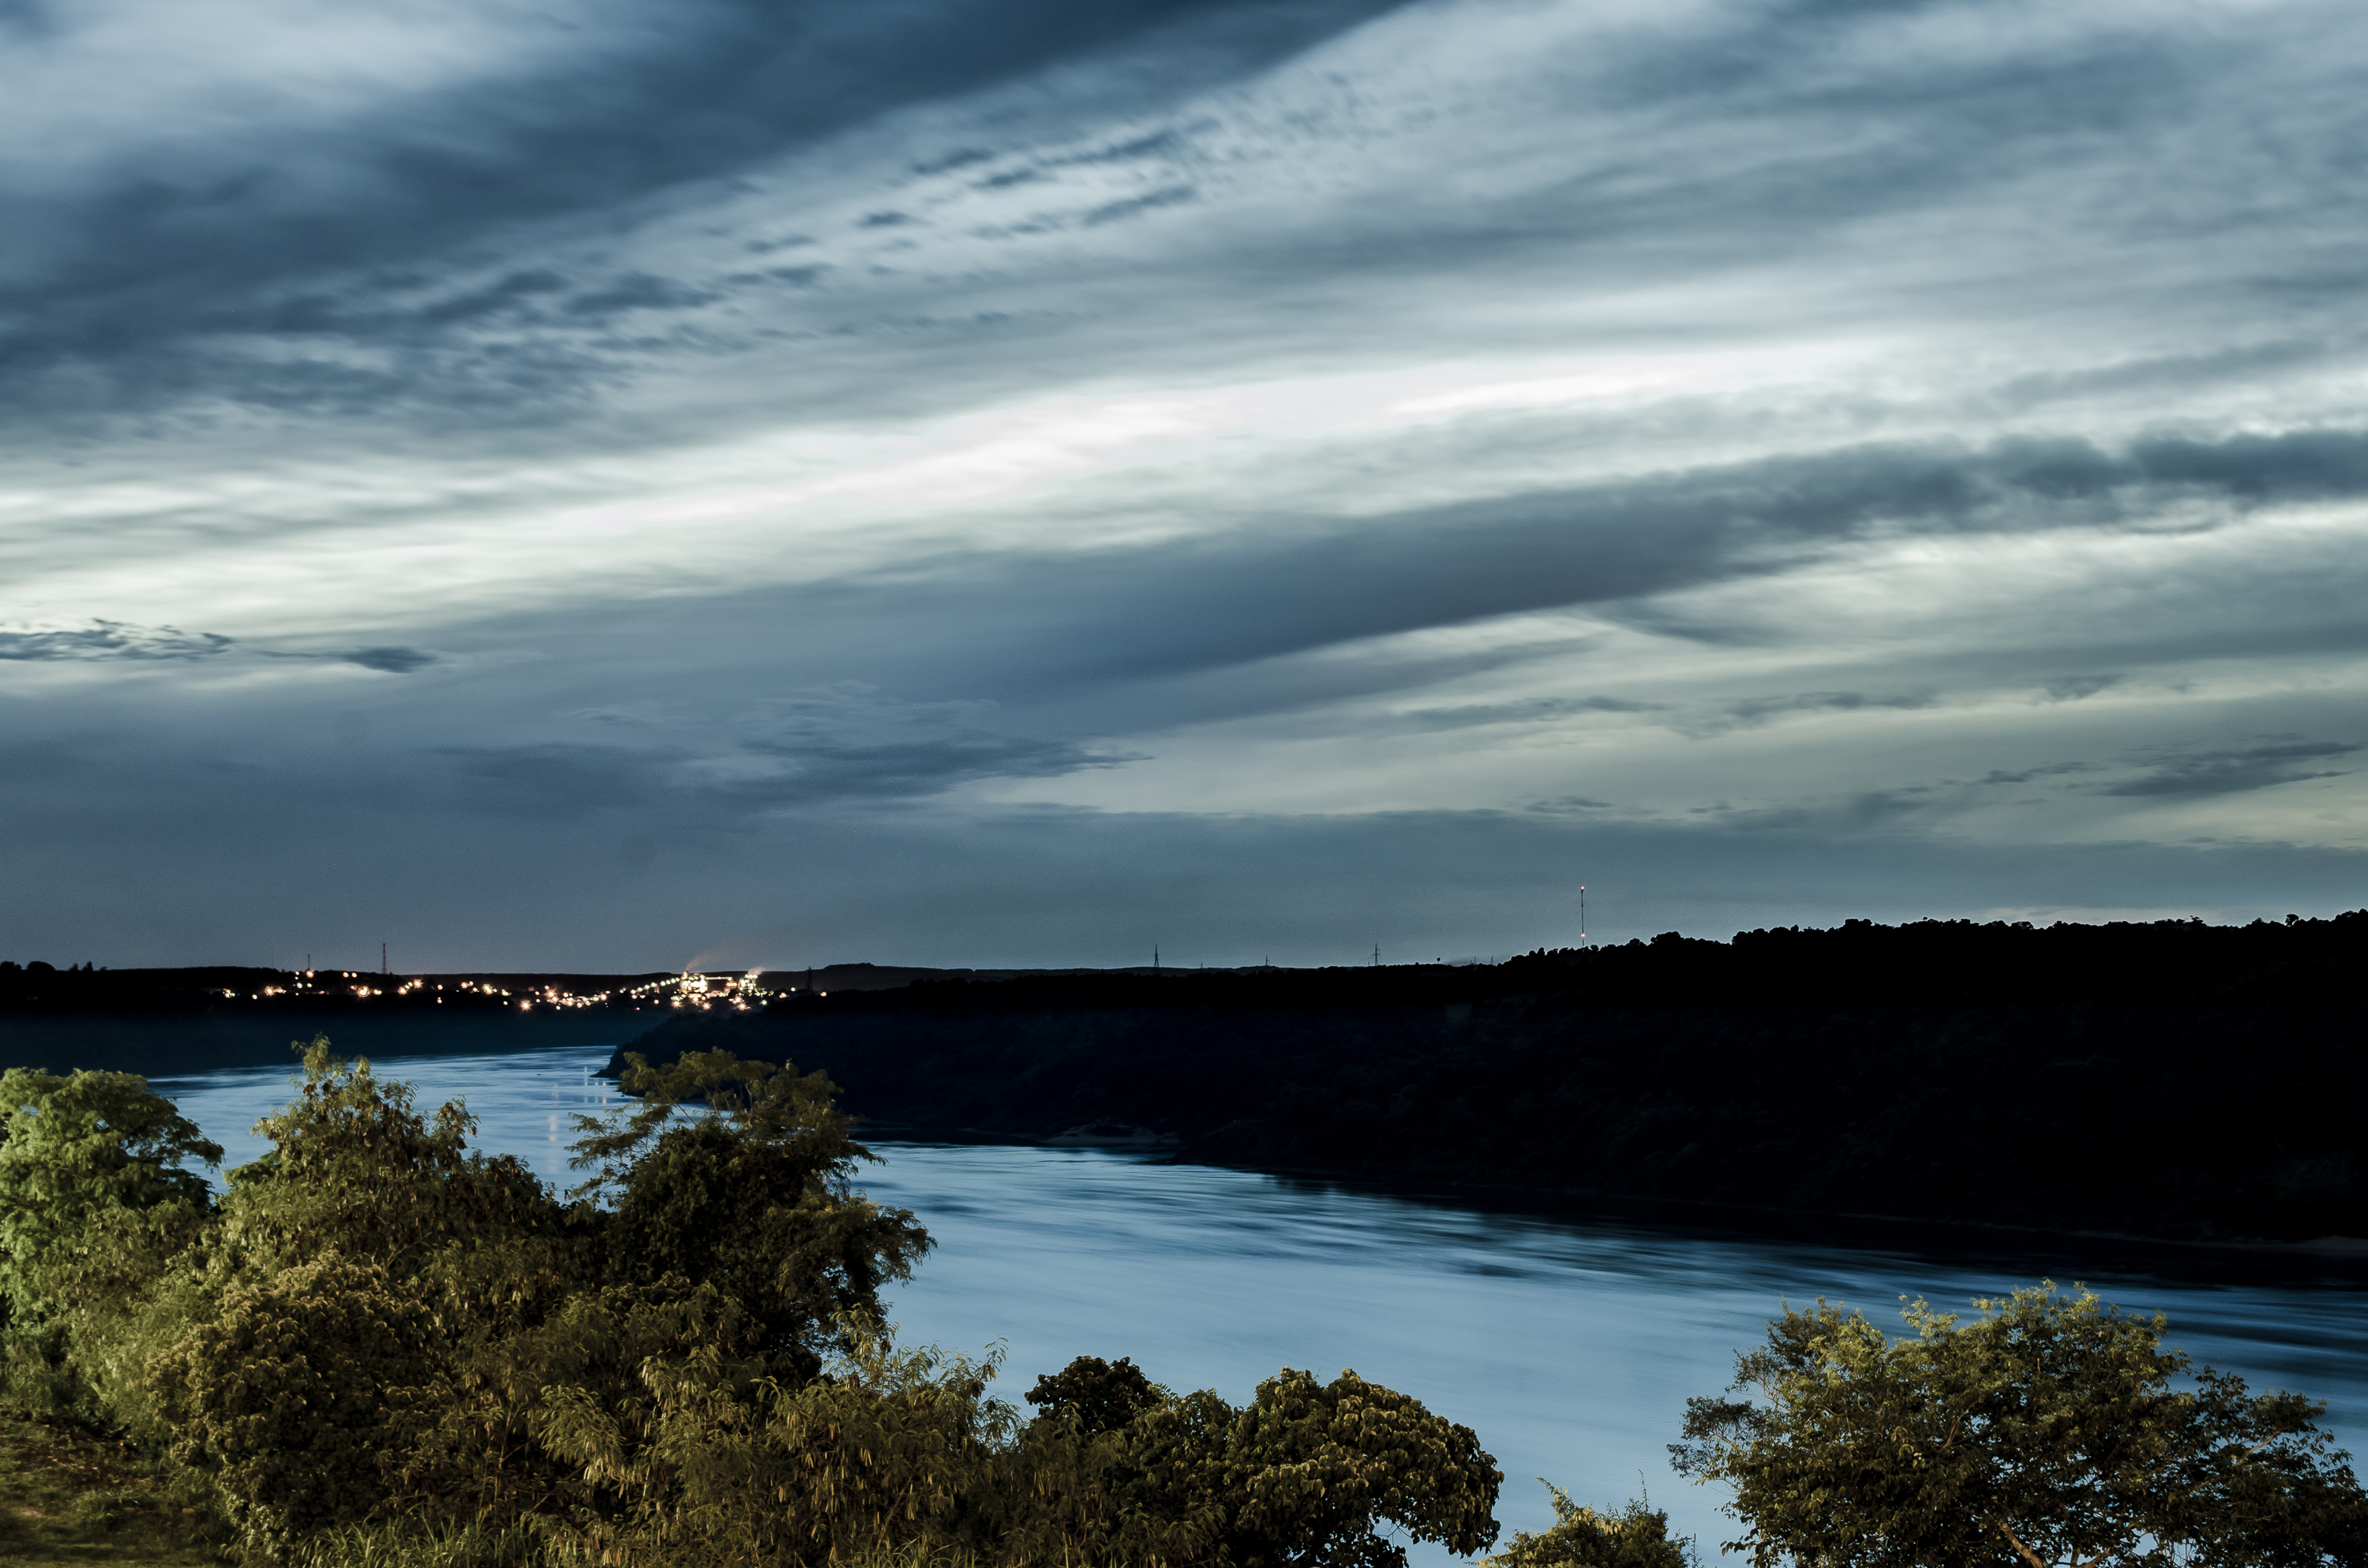
landscape, sea, coast, water, nature, ocean, horizon, mountain, cloud, sky, sunrise, sunset, morning, hill, shore, wave, lake, dawn, river, dusk, evening, reflection, bay, reservoir, body of water, loch, meteorological phenomenon, atmospheric phenomenon